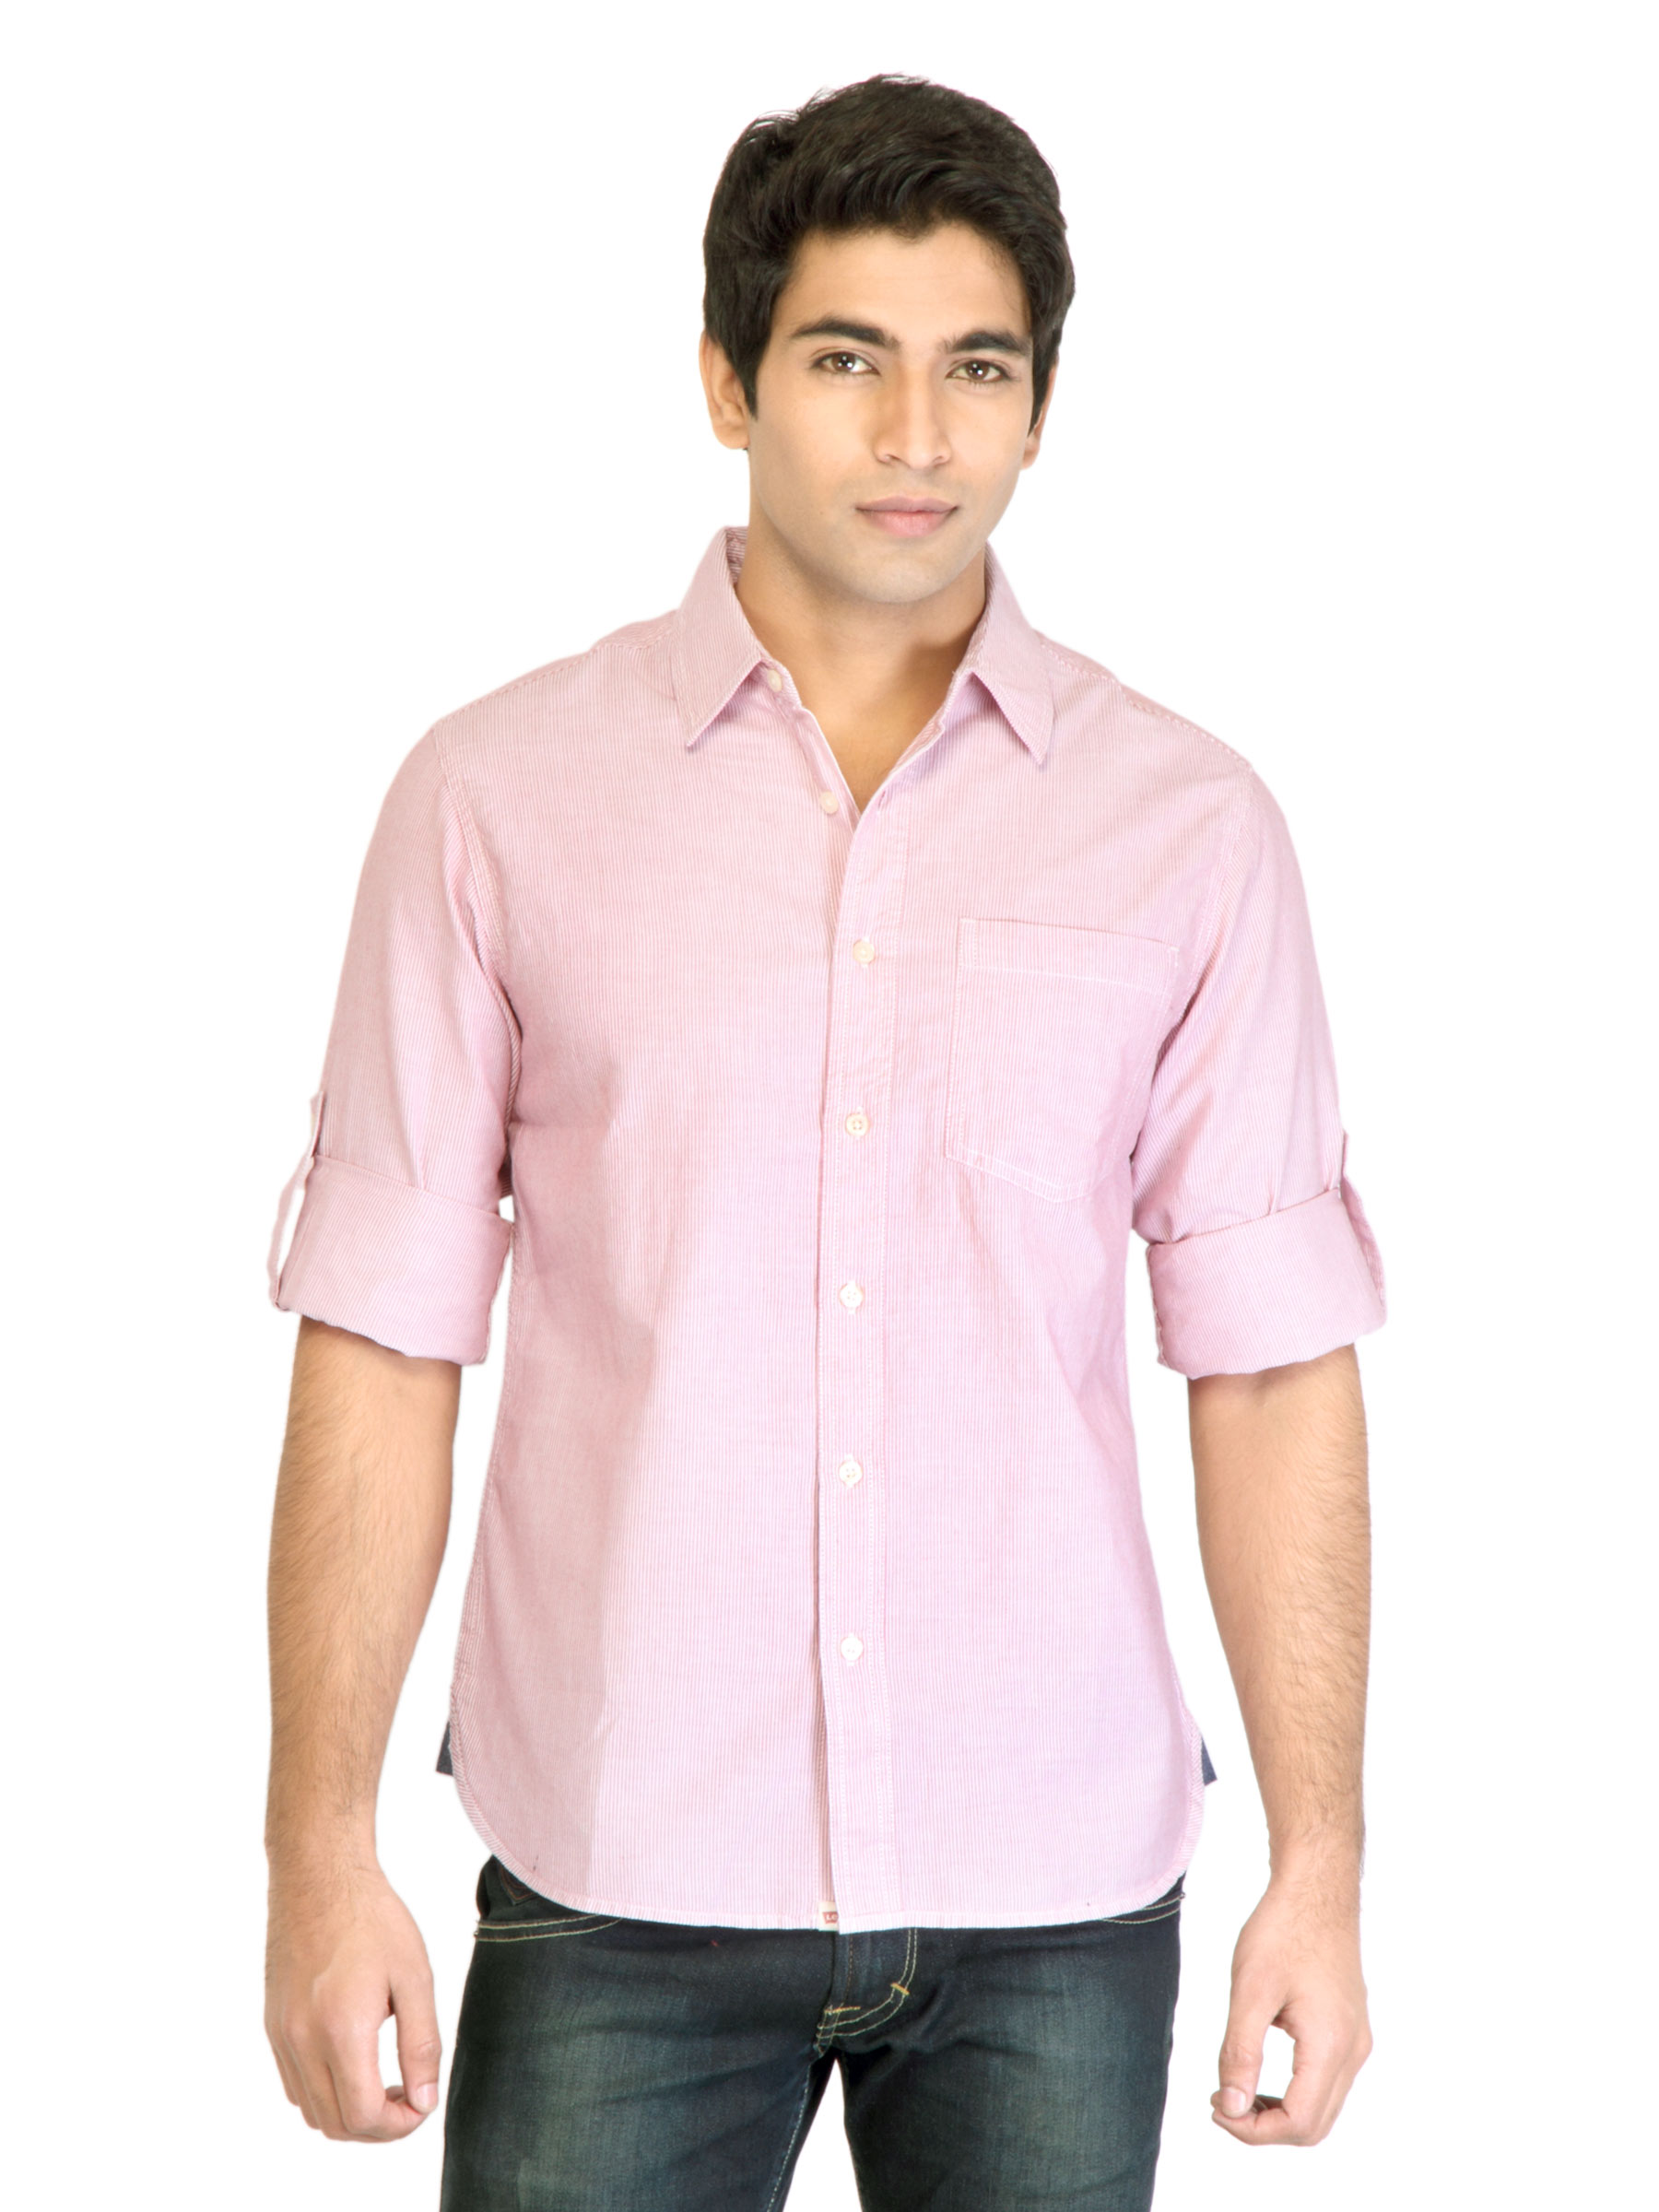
Levis Men Red & White Striped Shirt
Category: Apparel / Topwear / Shirts
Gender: Men
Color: Red
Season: Fall 2011
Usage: Casual